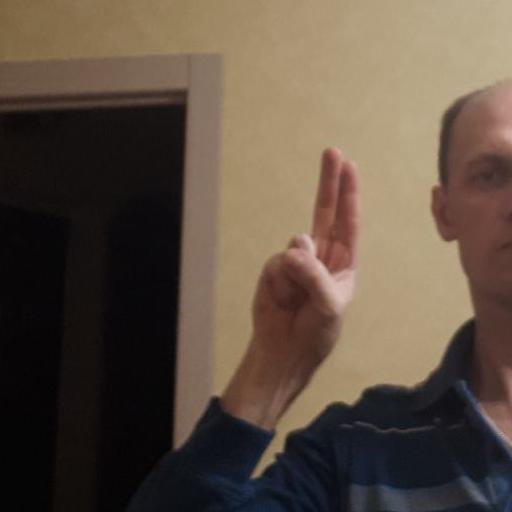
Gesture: two_up